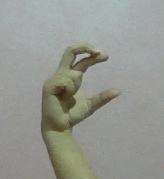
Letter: thal